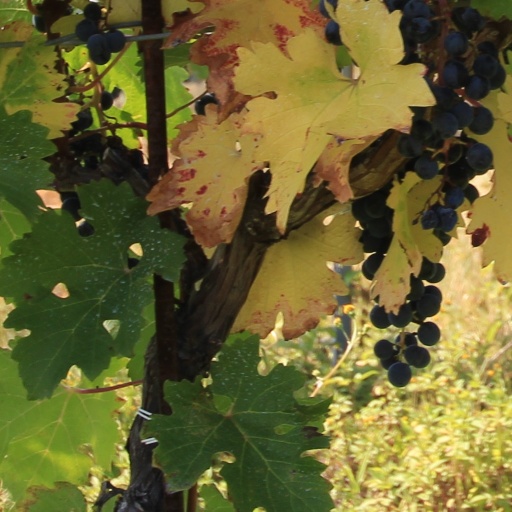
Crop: grape